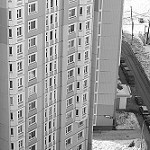
Label: B & W